Greenham Lock

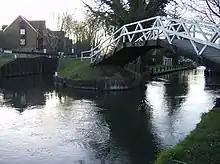
Greenham Lock

Greenham Lock is a lock on the Kennet and Avon Canal, at Newbury, Berkshire, England.